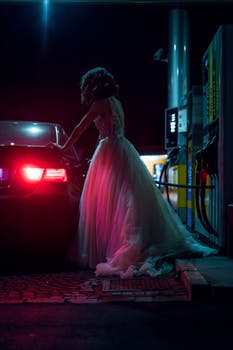
Label: No Watermark